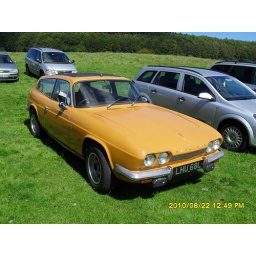
Scimitar Se5, spotted in the car park, Cumbria Classic Show, 2010